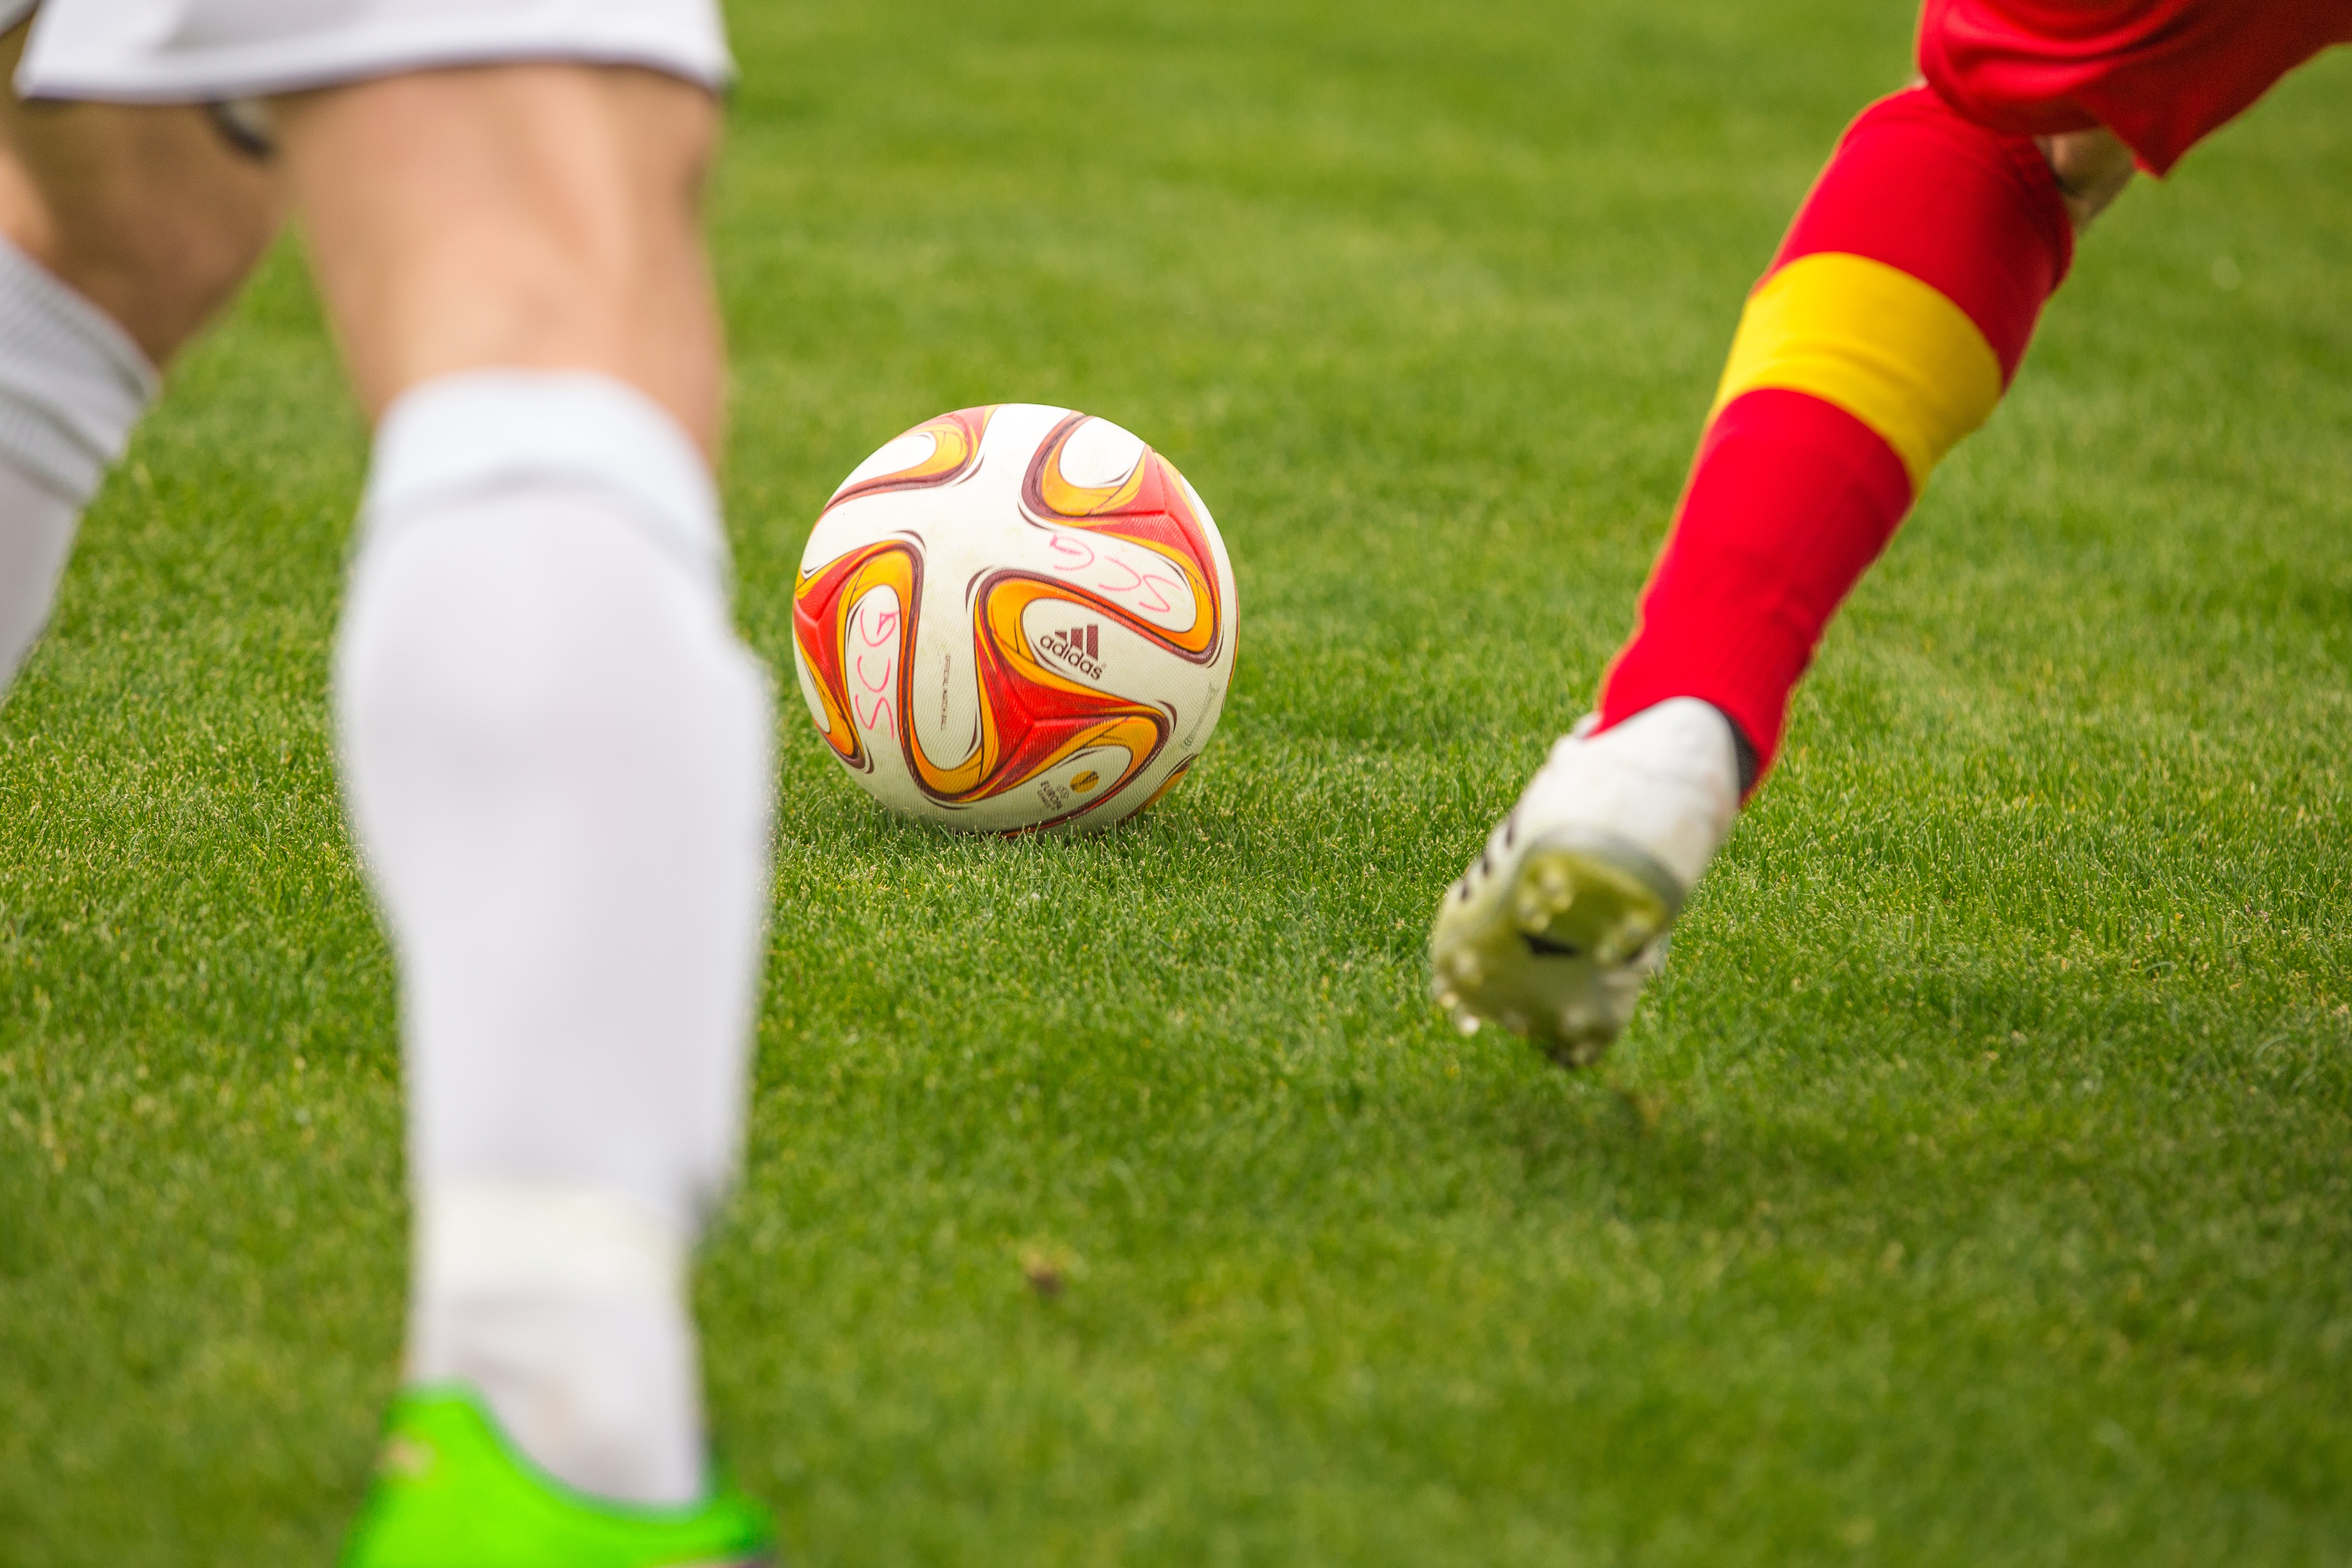
grass, sport, lawn, play, nike, soccer, football, stadium, player, football pitch, american football, dress, sports, adidas, ball, rush, balls, clip, kick, duel, tackle, kicker, ball sports, soccer shoes, football player, football match, ball game, sports ground, playing field, footballs, team sport, fielder, opponents, footballers, shin saver, football boots, gridiron football, women's football, fussball dress